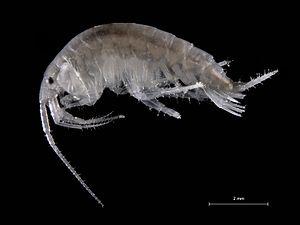
Senticaudata est un sous-ordre de crustacés de l'ordre des amphipodes.